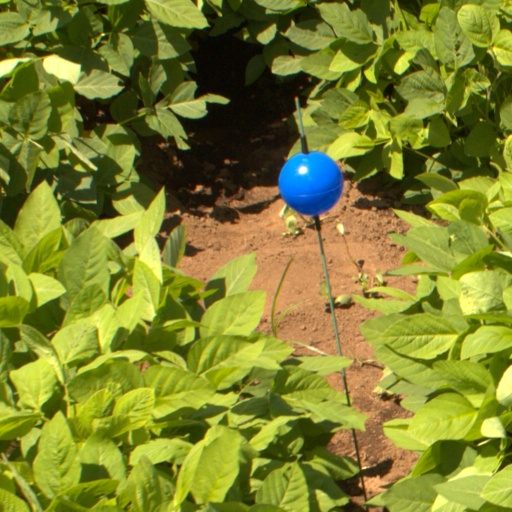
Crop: soybean